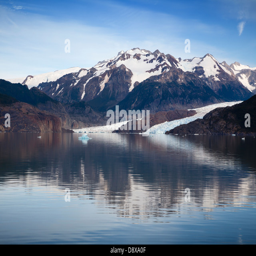
glacial lake which is part